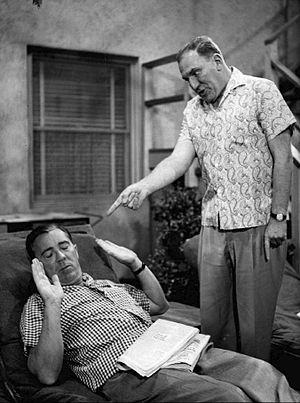
Thomas D'Andrea Sr., né le 15 mai 1909 à Chicago et mort à Port Charlotte le 14 mai 1998, est un acteur américain, connu comme Tom D'Andrea.